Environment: lab
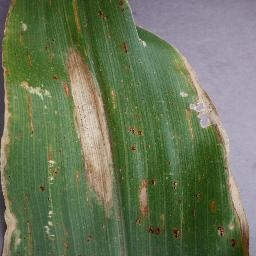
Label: northern_corn_leaf_blight